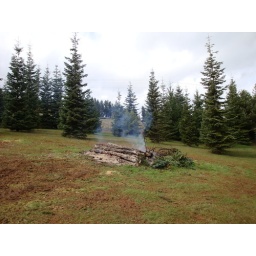
Always of sign of Spring when David starts burning thre trees that died over the winter.